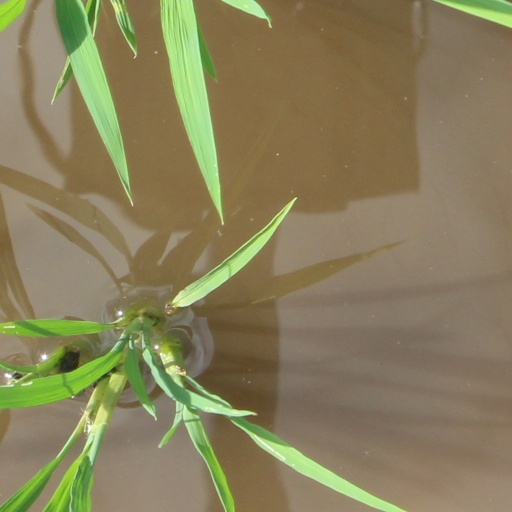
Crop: rice